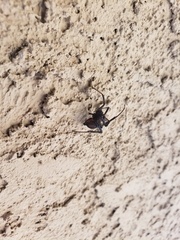
Species: Lactrodectus_hesperus